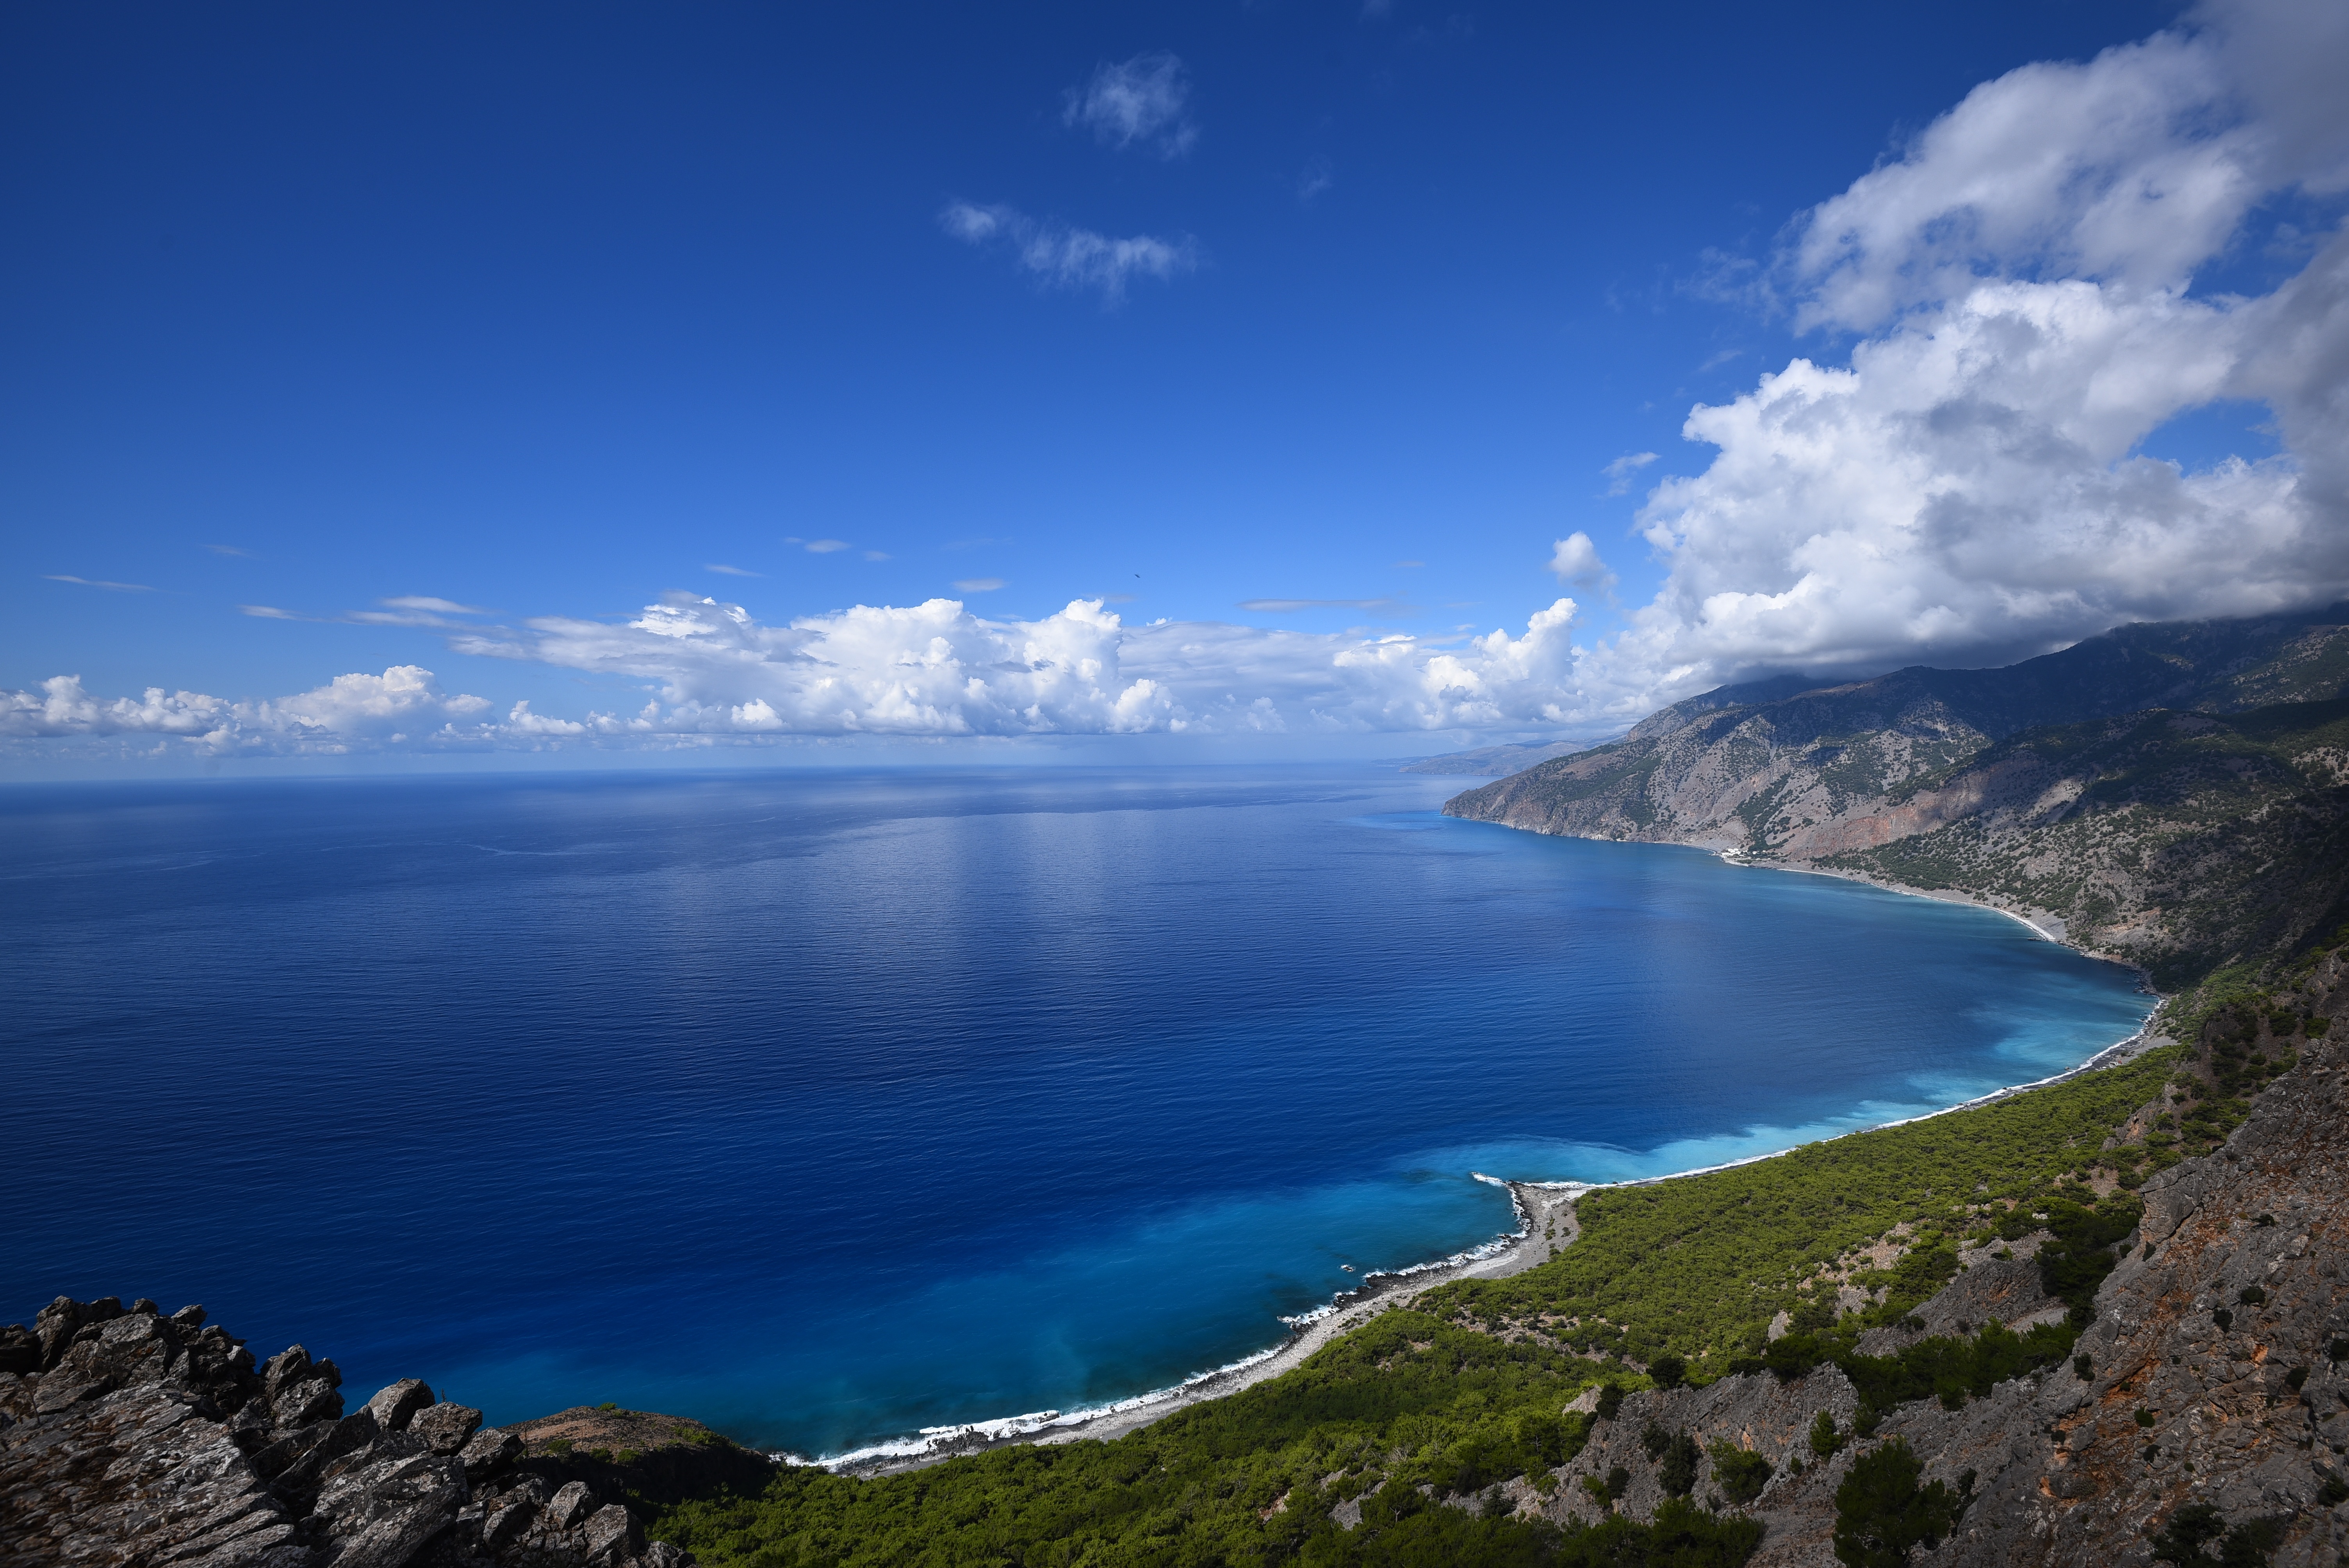
landscape, sea, coast, ocean, horizon, mountain, cloud, sky, lake, mountain range, reflection, bay, blue, fjord, reservoir, highland, terrain, body of water, fell, loch, crater lake, cape, landform, geographical feature